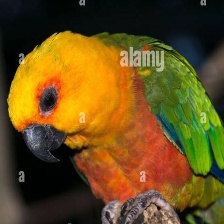
Species: JANDAYA PARAKEET
Scientific name: ARATINGA JANDAYA